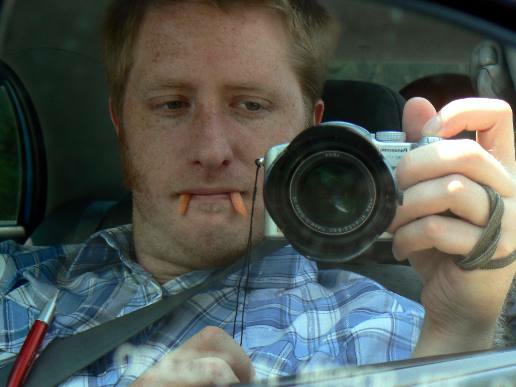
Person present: Yes